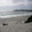
Label: sea